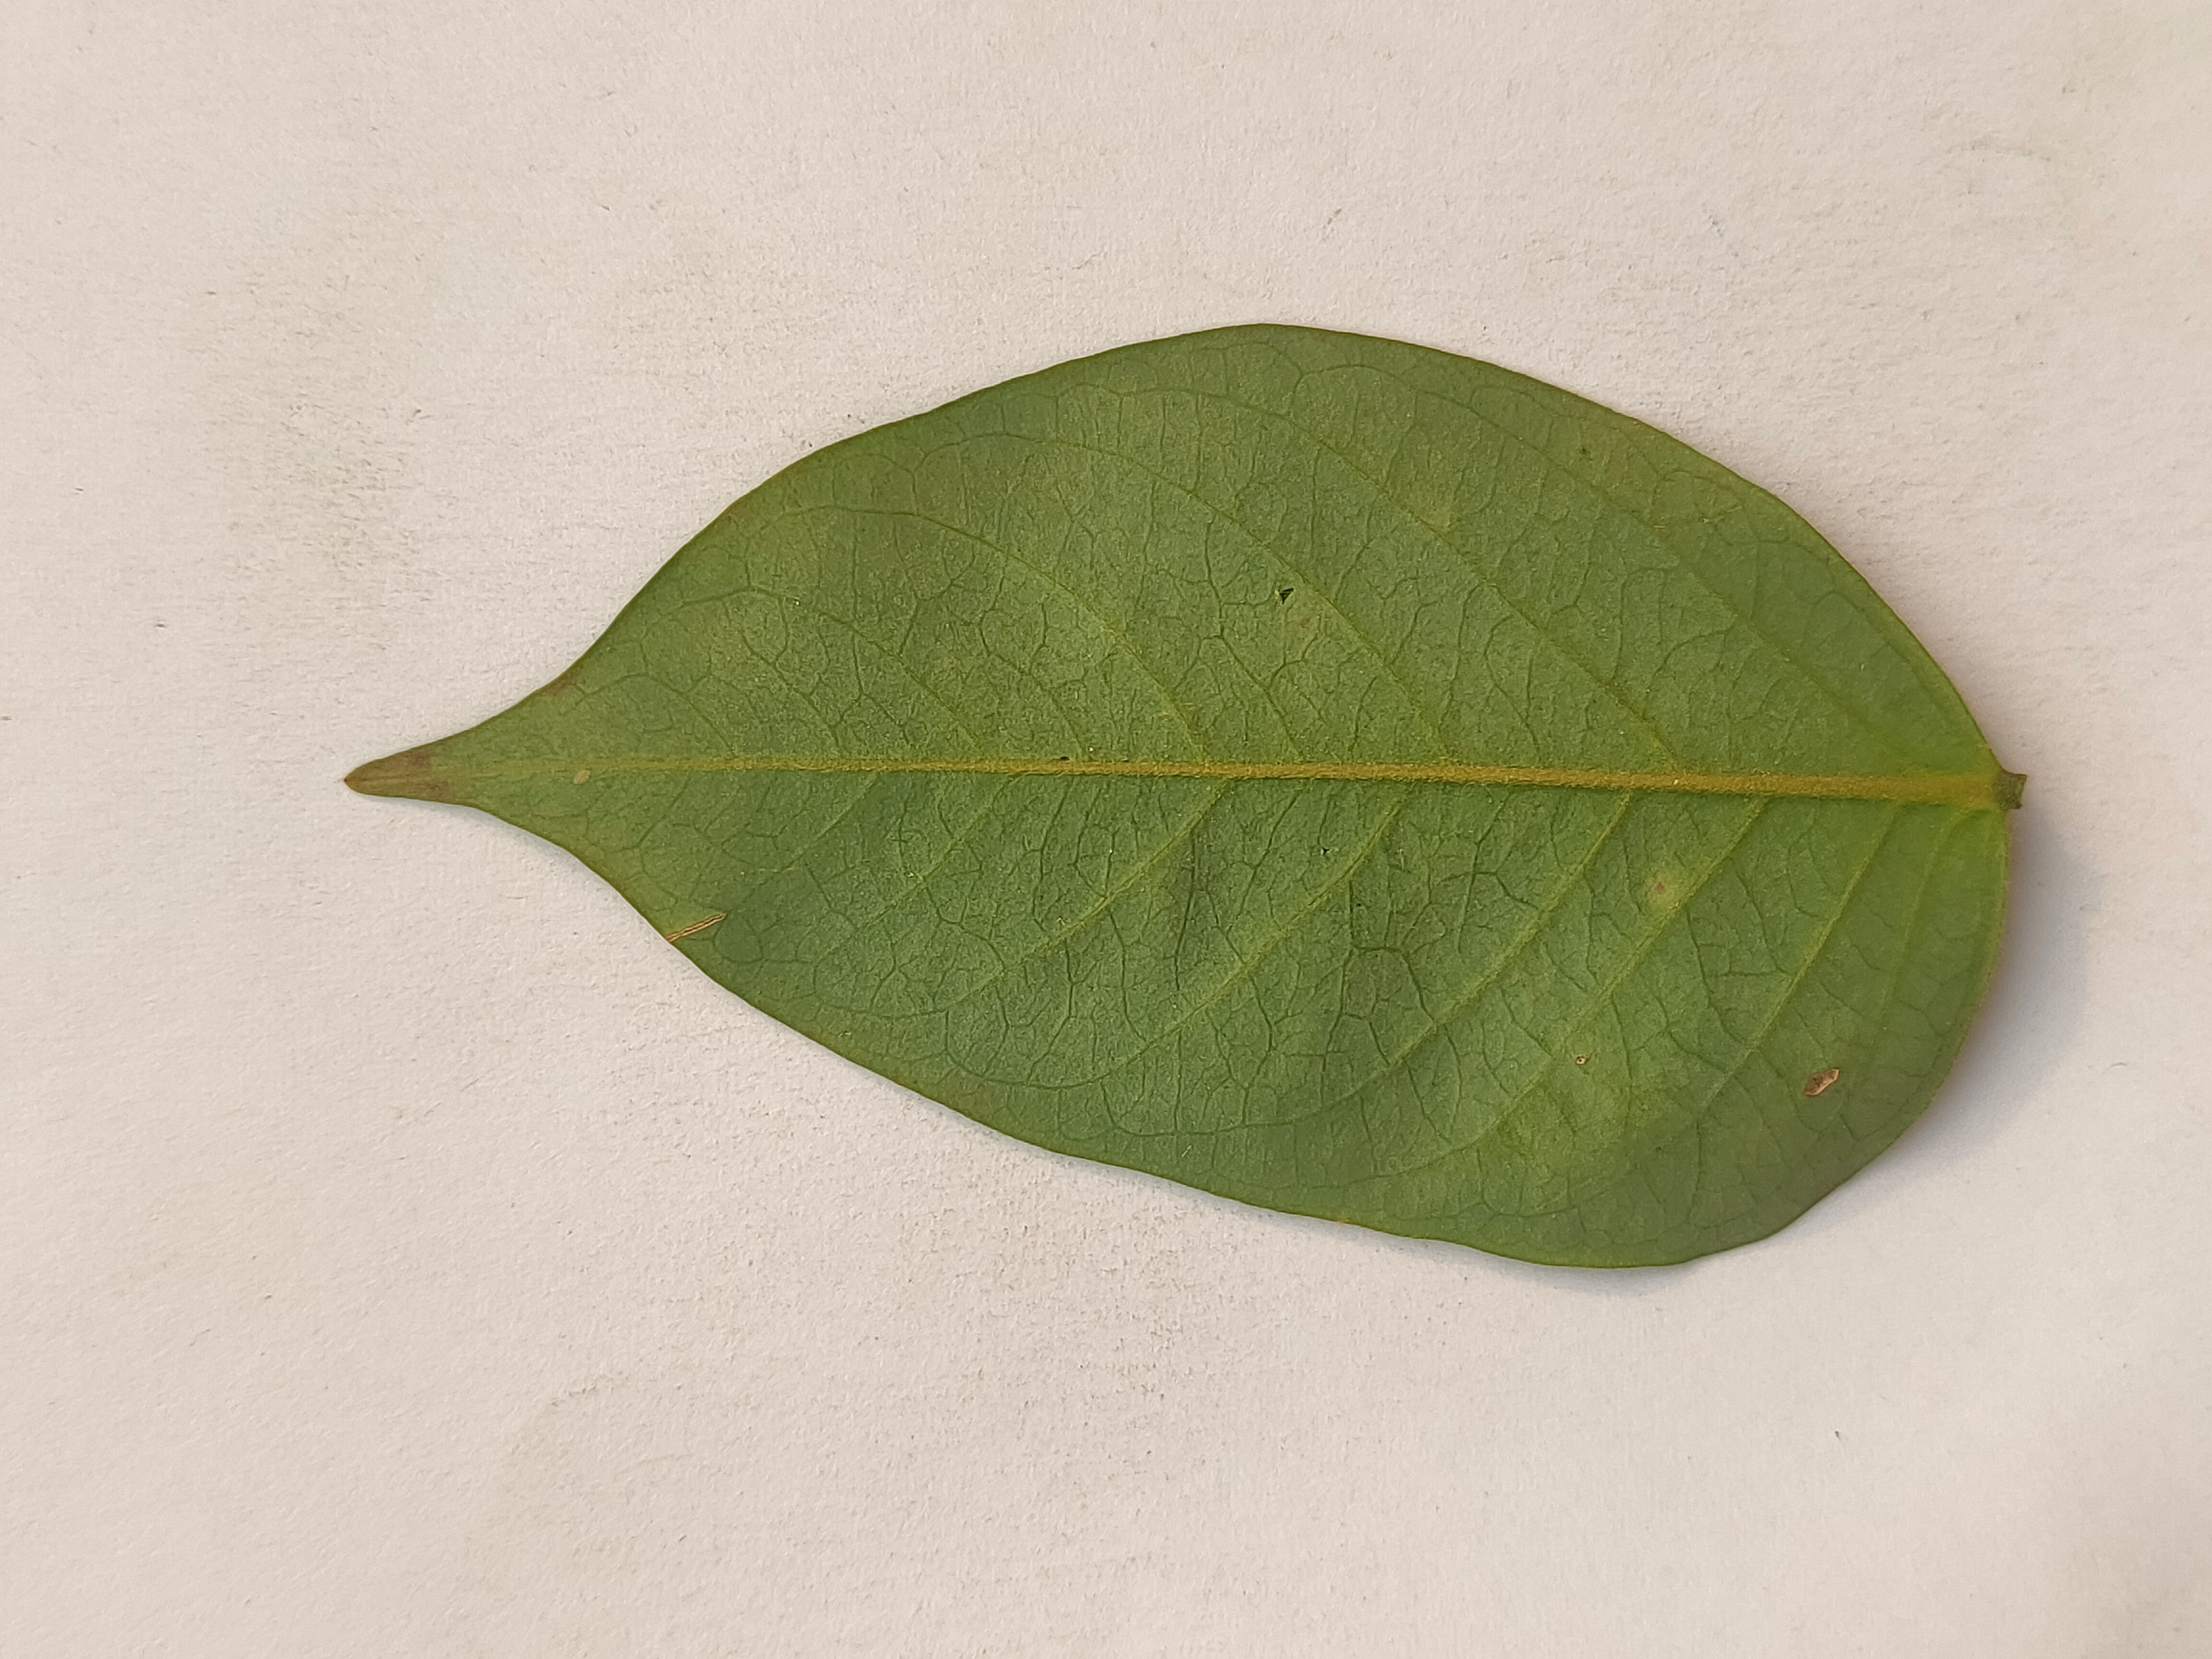
Leaf variety: Star Fruit